Baja California chorus frog

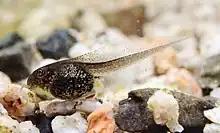
38-day-old tadpole

The Baja California chorus frog (Pseudacris hypochondriaca) is a cathemeral species of treefrog of Western North America. It was formerly considered as a population of the Pacific chorus frog ("Pseudacris regilla"), but was split and raised to species status in 2006. The species ranges from the West Coast of the United States from Baja California through southern California. Individuals live from sea level to more than 10,000 feet in many types of habitats, reproducing in aquatic settings.